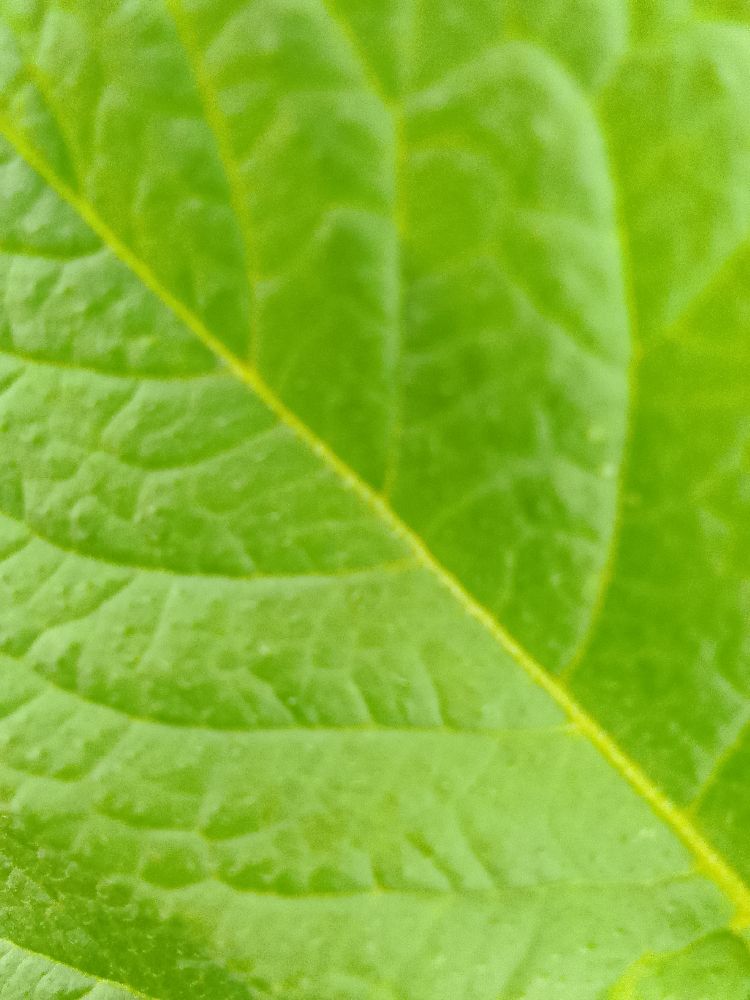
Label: Healthy